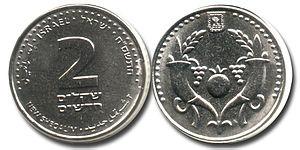
Le shekel hadash, pluriel shekalim, est la monnaie nationale de l’État d’Israël. Son symbole monétaire est ₪, combinaison des premières lettres des mots shekel and ẖadash. Son code ISO 4217 est ILS, bien que la monnaie soit très couramment désignée par l'abréviation non officielle NIS. Le shekel est divisé en 100 agorot, pluriel d’agora, qui vient d’un mot akkadien et signifie graine.